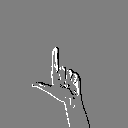
ASL letter: l